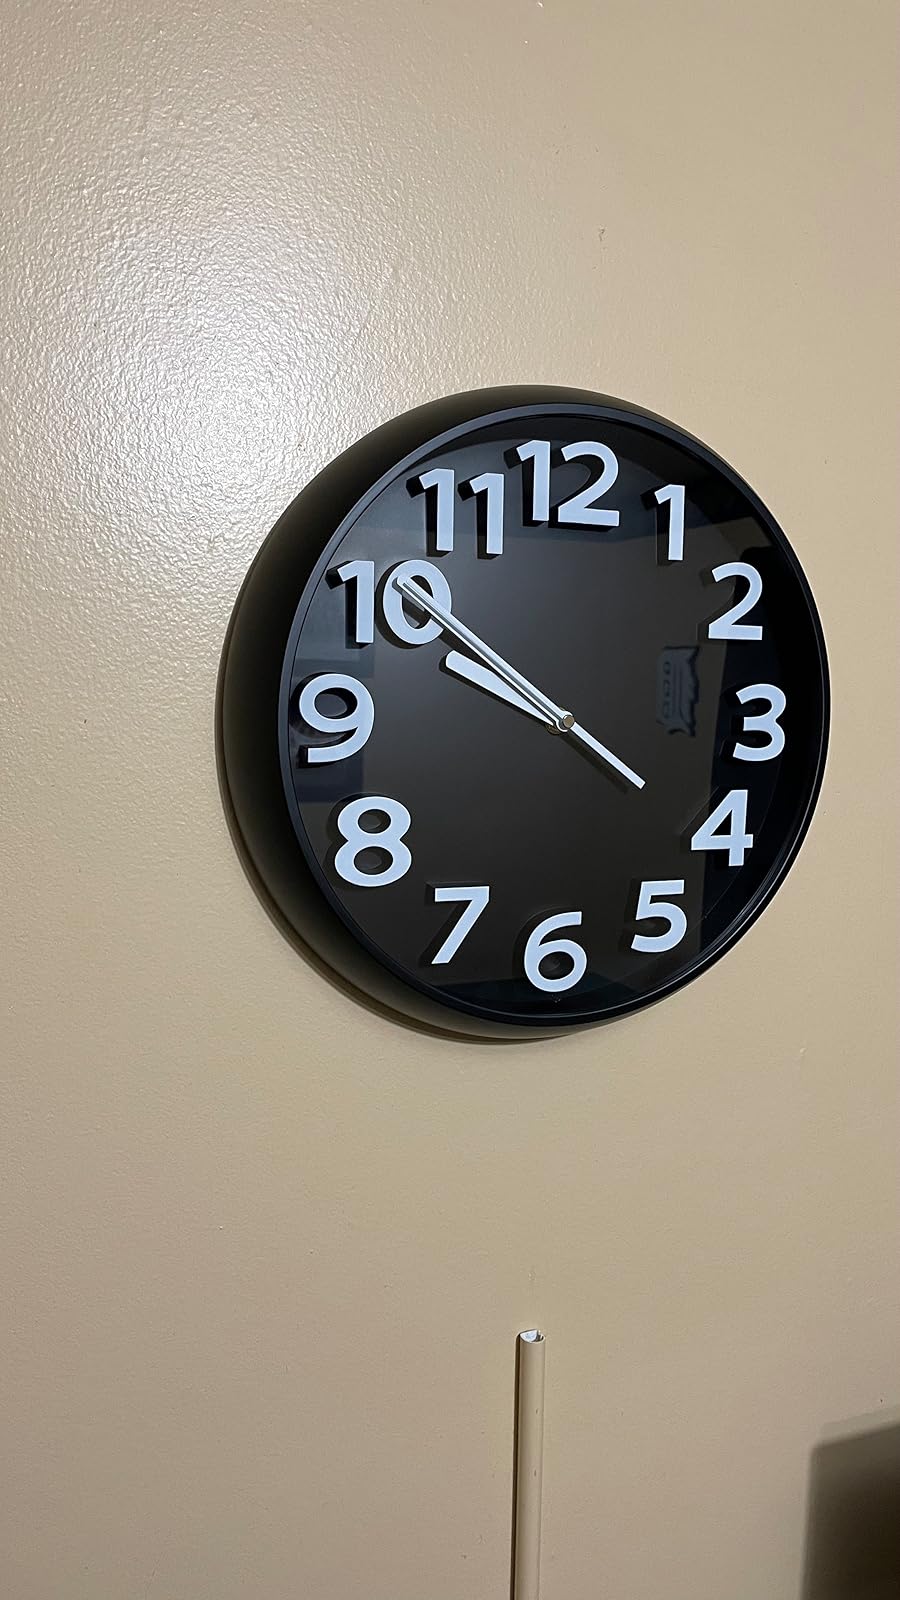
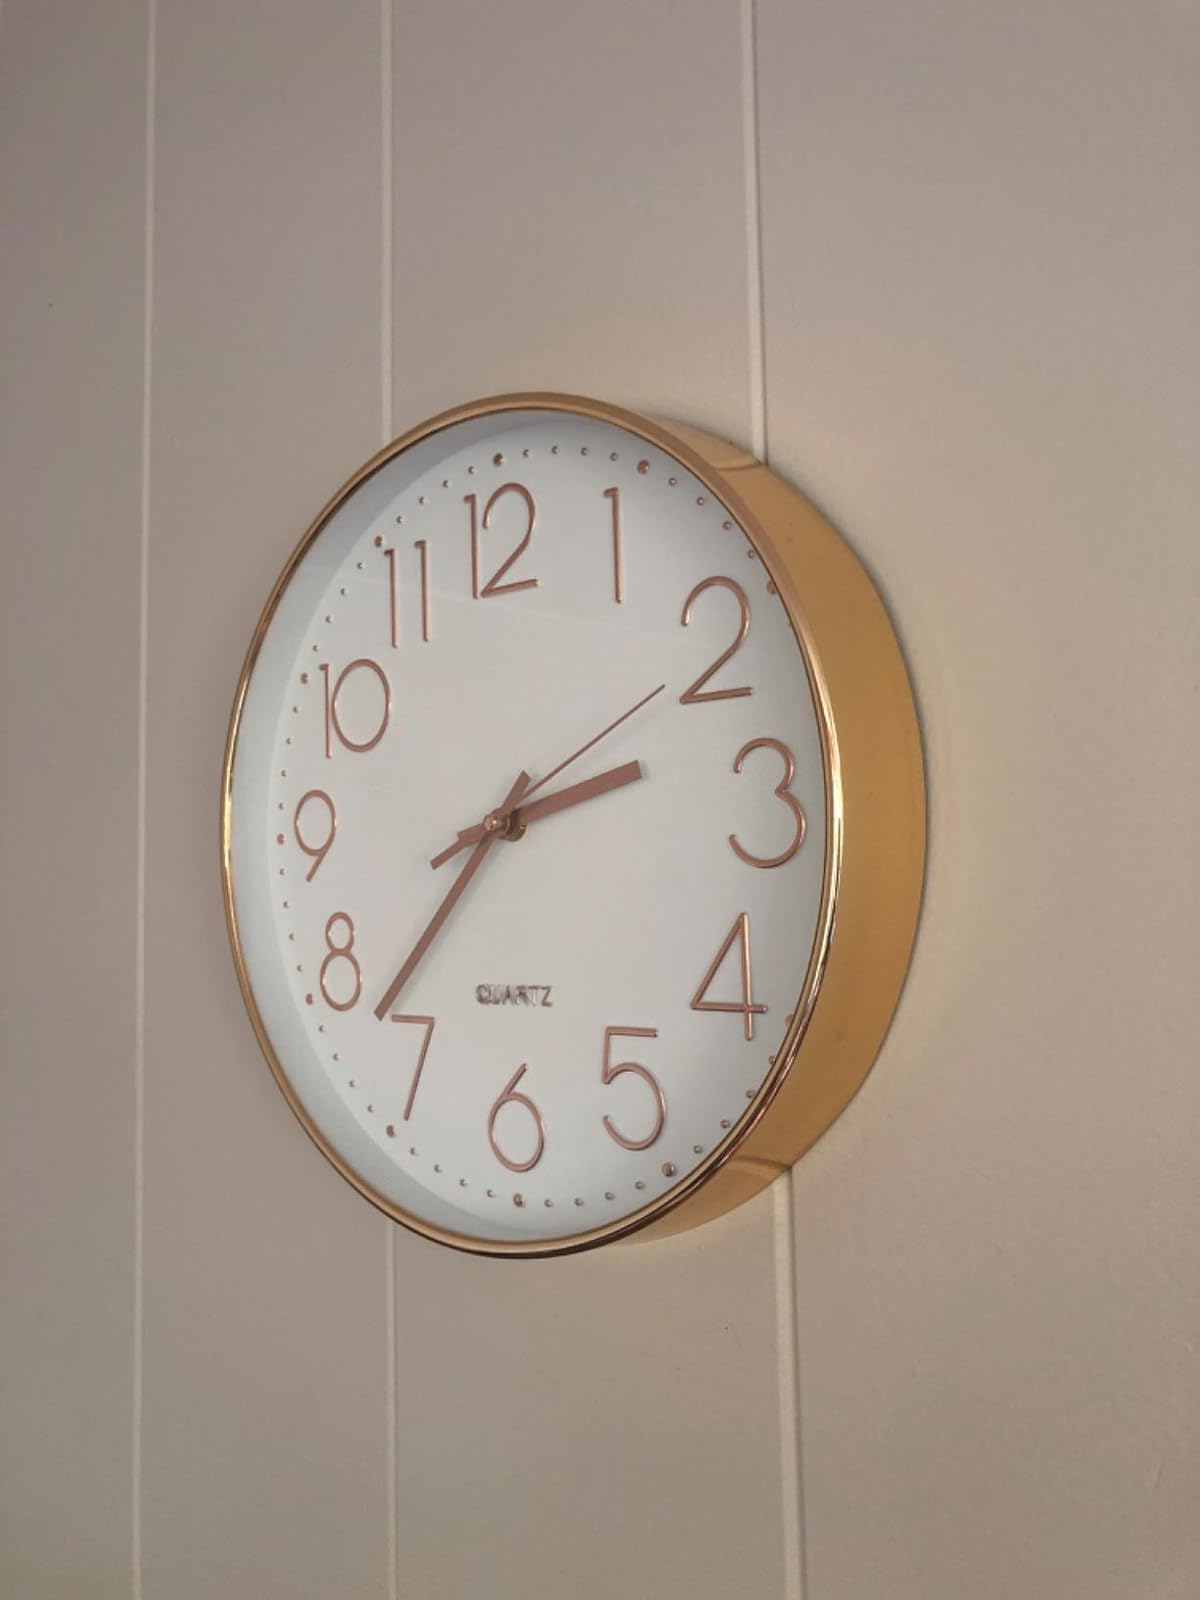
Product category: clock
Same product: no